Vechtstreek

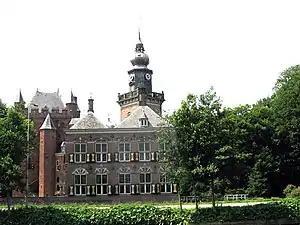
Nijenrode Castle, located near the river Vecht

The Vechtstreek is a region in the Dutch provinces of Utrecht and North Holland along the Vecht River between the towns of Utrecht and Amsterdam. Located in the economic heartland of the Netherlands, it is known for its natural environment and history. The Vechtstreek is known for its many vestiges of the Dutch Golden Age, including castles, homes, parks and tea houses. They bear witness to the greatness and wealth of that period, the important commercial role played by the Vecht River and the area's history as a residential area for the nobility and wealthy.